Macchi C.202 Folgore

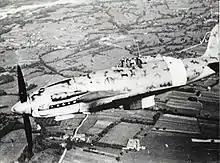
A C.202 in camouflage scheme, circa 1941

The "Folgore" first saw service during the Siege of Malta on 29 or 30 September 1941; their first mission was the interception of British Hurricanes over Sicily.